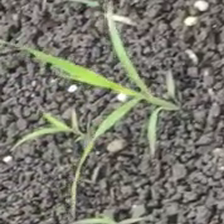
Weed species: Digitaria_SP_(Digitaria Sanguinalis )